Rhinophorinae

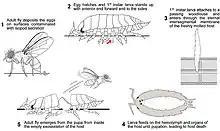
Schematic representation of the infection cycle of a Rhinophoridae fly in a woodlouse host.

Rhinophorinae is a subfamily of flies (Diptera), commonly known as Woodlouse Flies, found in all zoogeographic regions except Oceania, but mainly in the Palaearctic and Afrotropical regions.